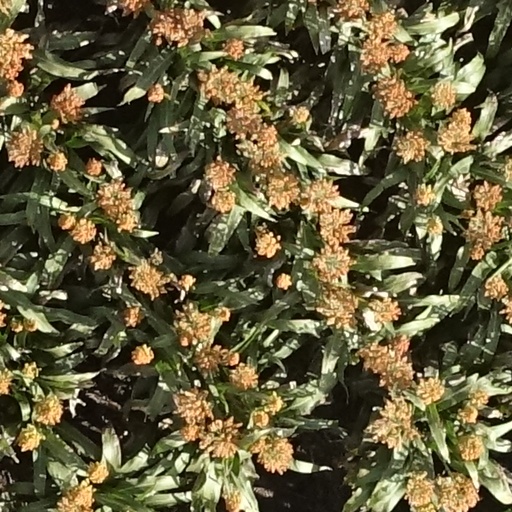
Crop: sorghum